Egglescliffe

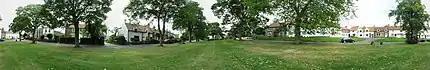
360° Panoramic of the village green

The village is on top of a hill with the River Tees at the bottom, overlooking Yarm on the other bank. It had a 2001 population of around 595, There is a Church of England primary school, small kids play area, farms, allotments and a public house (called the "Pot and Glass").